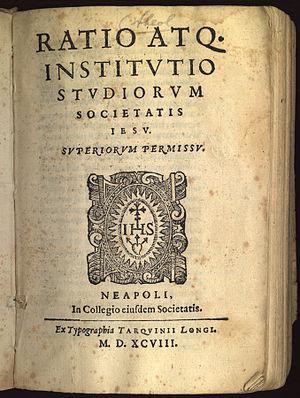
On appelle éducation jésuite un système pédagogique proactif soutenu par une idéologie humaniste de confiance en l’homme et foi en Dieu tel que développé par la Compagnie de Jésus dans ses institutions d’enseignement au cours des siècles. Une première fois codifié dans le Ratio Studiorum de 1593, il est régulièrement évalué et mis à jour suivant les besoins des temps et des lieux.
Claudio Acquaviva, né le 14 septembre 1543 à Atri, dans la province de Teramo, Abruzzes et décédé le 31 janvier 1615 à Rome, était un prêtre jésuite italien élu en 1581, à l'âge de 38 ans, le cinquième supérieur général de la Compagnie de Jésus qu'il dirigea jusqu’à sa mort. Il est le premier supérieur général italien. Pendant son mandat, les effectifs de la Compagnie passèrent de 5 000 à 13 000.
On désigne généralement sous le nom de Ratio Studiorum le document qui définit le système de formation d'un ordre religieux.
Fondé en 1874 par les Pères jésuites, Saint-Joseph de Reims est un établissement scolaire catholique mixte sous contrat d’association avec l’État scolarisant 1 250 élèves de la maternelle au baccalauréat, actuellement situé entre les rues des Capucins, de Venise, de l'Équerre et des Moulins à Reims. Il dispose d’un internat de 340 lits pour les collégiens et les lycéens et propose un projet de formation, fortement inspiré de la pédagogie ignatienne, en trois étapes :
Le collège Henri-IV était une institution d'enseignement jésuite sise à La Flèche, dans le département de la Sarthe, en France. Fondé en 1603 par Henri IV, peu après le rappel en France par le roi de la Compagnie de Jésus, le collège prospère et atteint rapidement plus de 1 000 élèves qui suivent le programme d'études défini dans le Ratio Studiorum. Certains d'entre eux deviendront célèbres, tel les philosophes René Descartes et David Hume. Le collège est le premier internat ouvert par les jésuites.